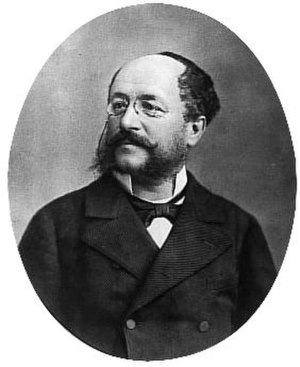
Josef Hellmesberger senior
Josef Hellmesberger var en østerrigsk violinist, søn af Georg Hellmesberger senior, far til Josef Hellmesberger junior.